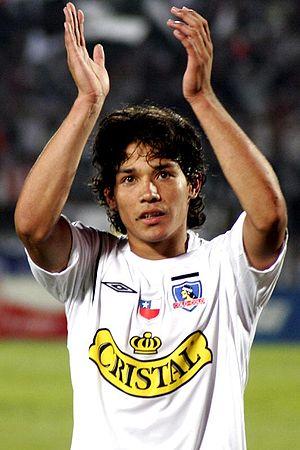
L'équipe du Chili de football est constituée par une sélection des meilleurs joueurs représentant le Chili en football masculin.
Le Club Social y Deportivo Colo-Colo est un club de football chilien, basé dans le quartier de Macul à Santiago.